United States women's national soccer team

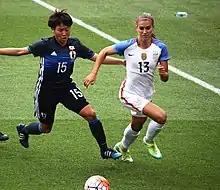
Alex Morgan being challenged by Hikari Takagi (15) during a match against Japan in Cleveland on June 5, 2016

Throughout 2018, the U.S. would pick up two major tournament wins, winning both the SheBelieves Cup and the Tournament of Nations. The team would enter qualifying for the 2019 FIFA Women's World Cup on a 21-game unbeaten streak and dominated the competition, winning all five of its games and the tournament whilst qualifying for the World Cup as well as scoring 18 goals and conceding none. On March 7, 2018, Alyssa Alhadeff, the captain of the Parkland Soccer Club, who was killed by gunman Nikolas Cruz in the Parkland High School shooting nearly three weeks earlier, was honored by the U.S. prior to a game against England in Orlando during the 2018 SheBelieves Cup. Alhadeff's teammates and family were invited to the game and presented with official jerseys that featured her name. The U.S. won the game 1–0, winning its second SheBelieves Cup title in three years. On November 8, 2018, the U.S. earned their 500th victory in team history after a 1–0 victory over Portugal. The start of 2019 saw the U.S. lose an away game to France, 3–1, marking the end of a 28-game unbeaten streak and their first loss since a 1–0 defeat to Australia in July 2017.